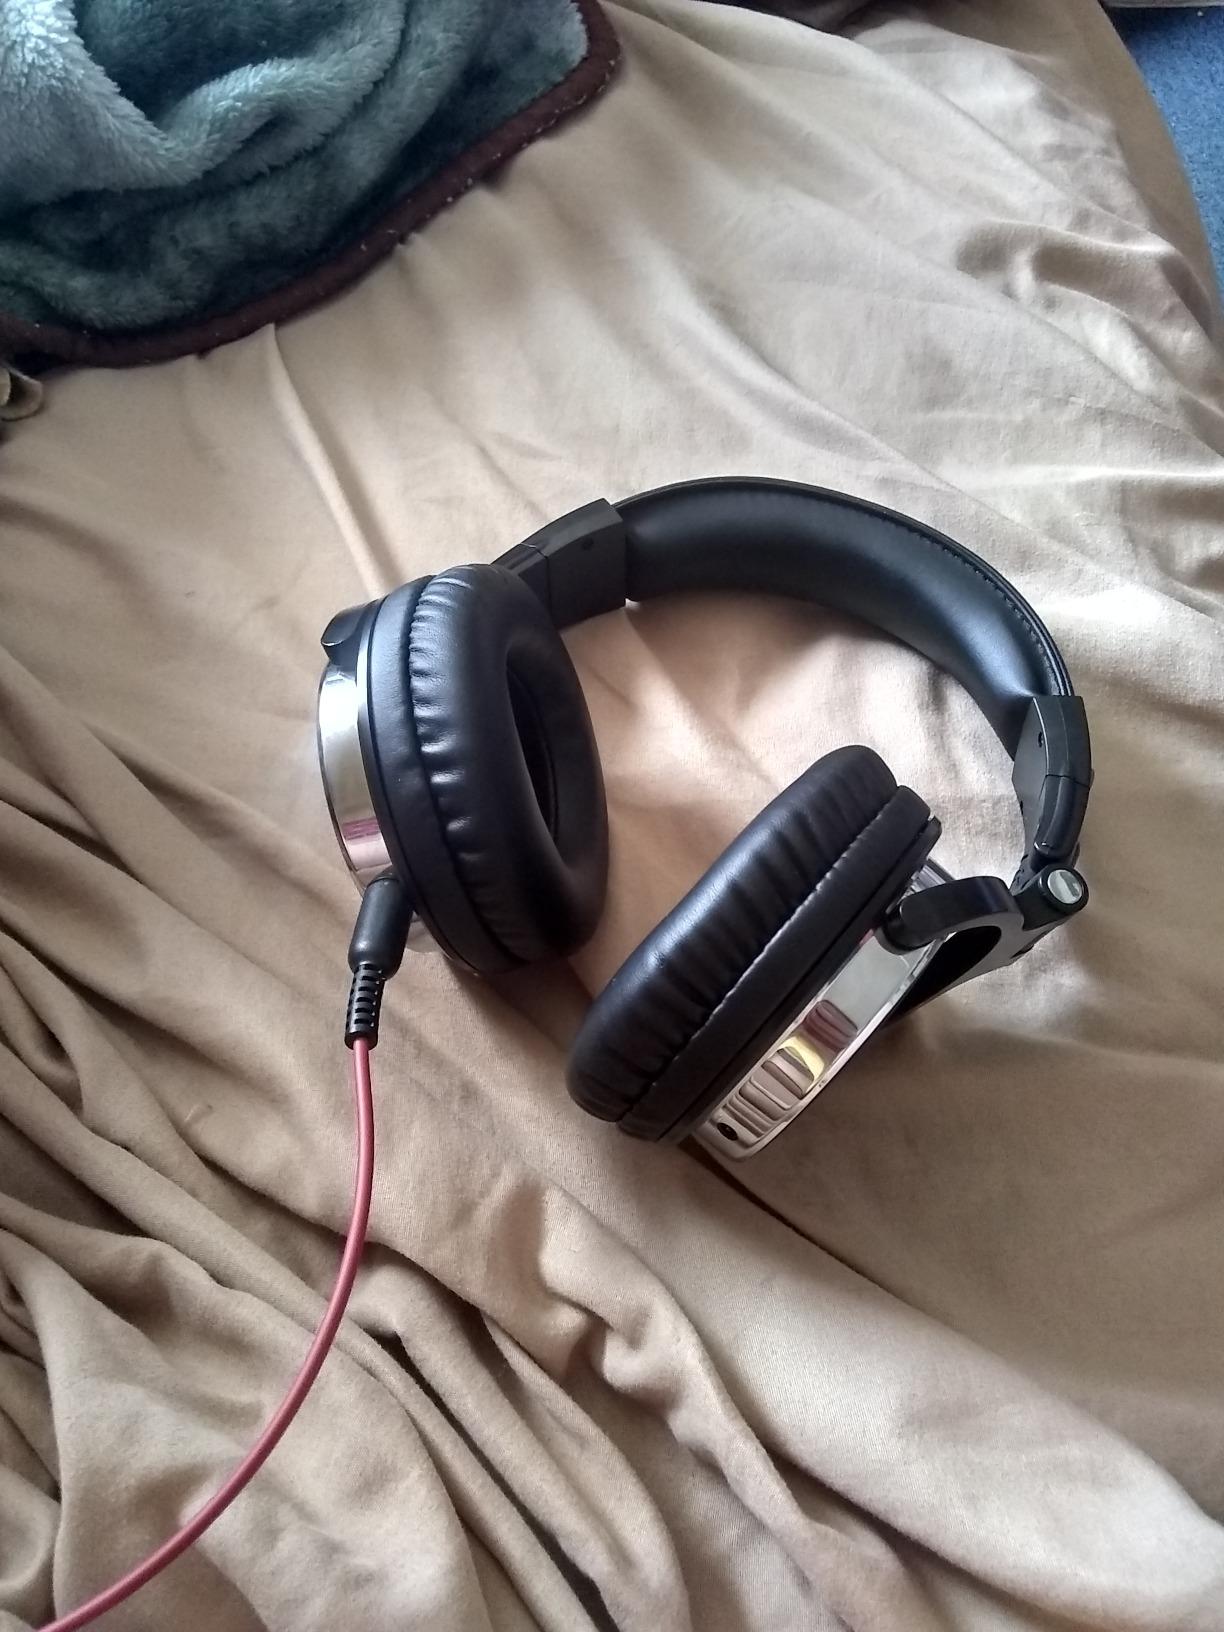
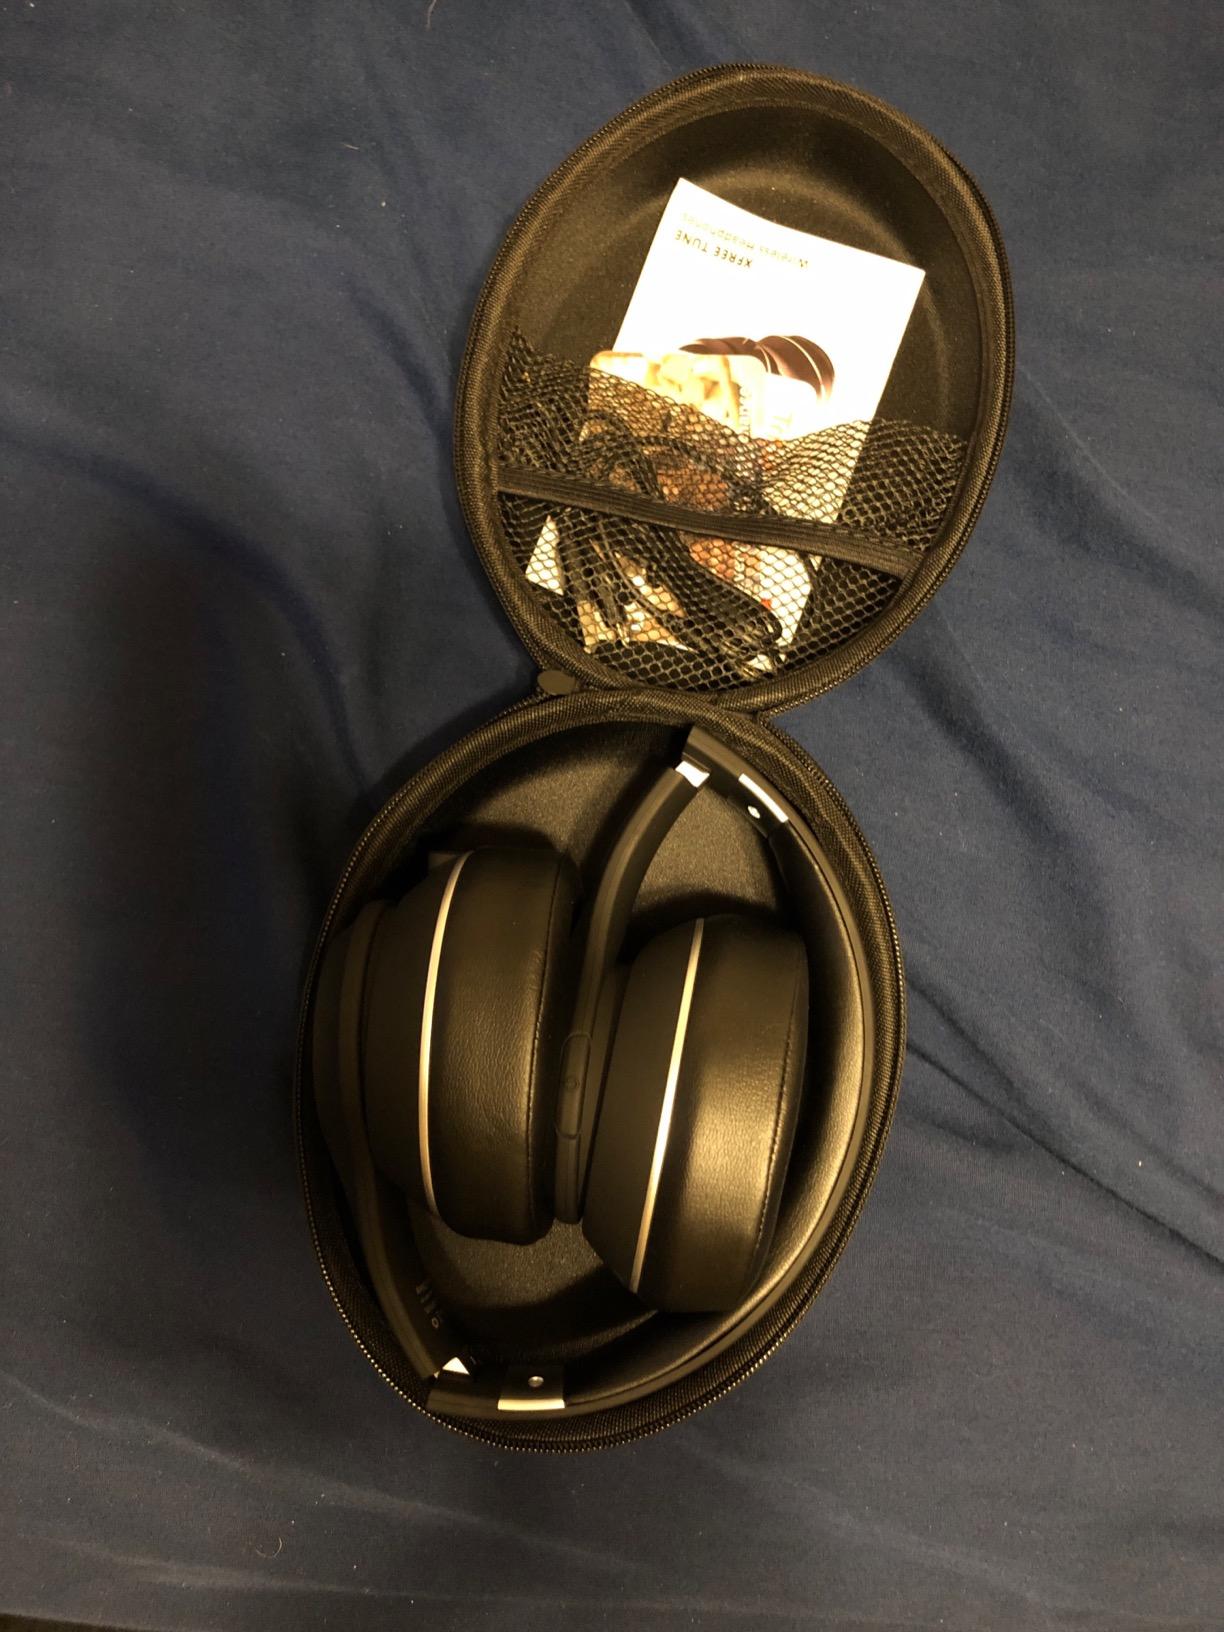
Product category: headphones
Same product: no